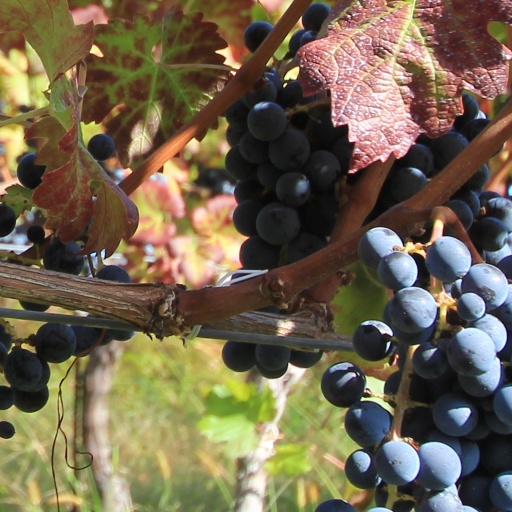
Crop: grape